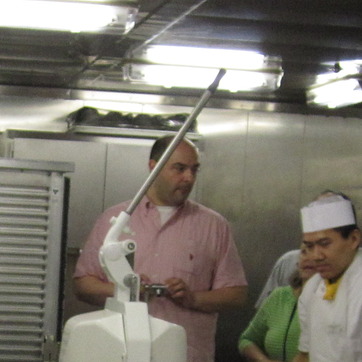
Material: skin